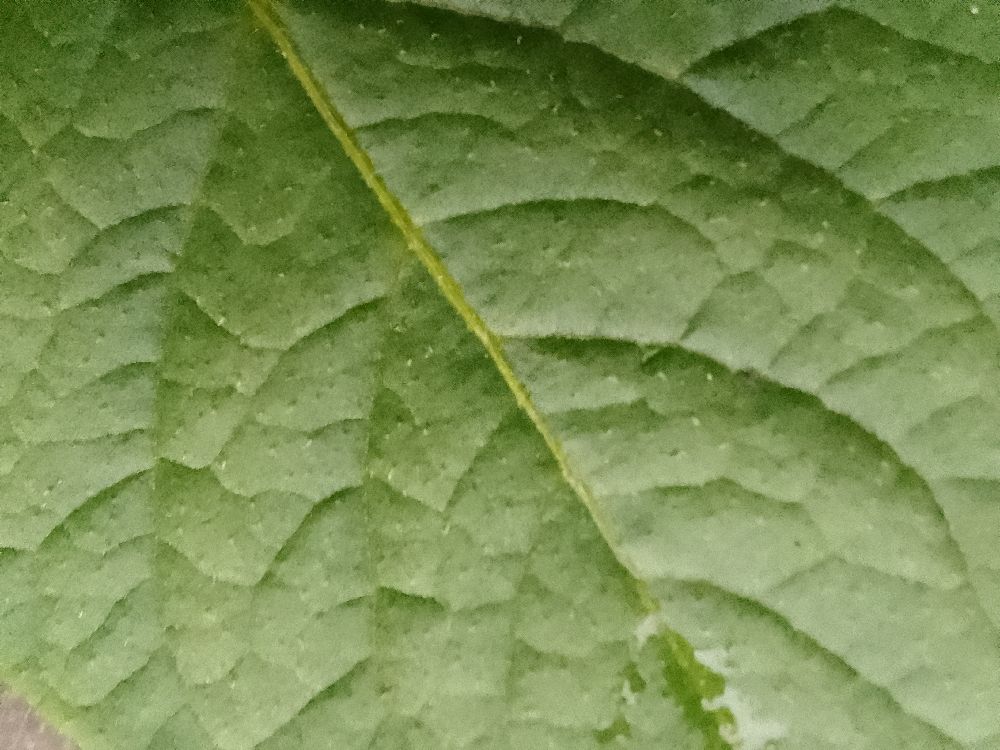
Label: Healthy